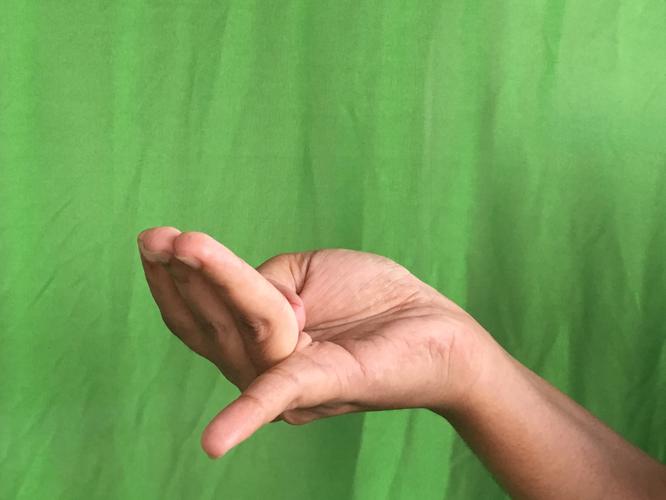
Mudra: Chaturam
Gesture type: single_hand